Liberal democracy period in Indonesia

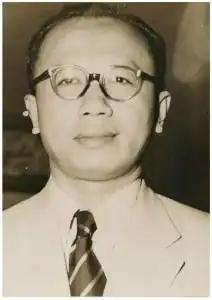
Prime Minister Djuanda Kartawidjaja

After over six weeks of bargaining and five attempts at various party combinations, a new cabinet led by the PNI, with support by the NU, was formed with Ali Sastroamidjojo serving as Prime Minister. This time, the Masyumi was excluded, along with the PSI. Under the Ali Sastroamidjojo's first cabinet, the bureaucracy was expanded with more PNI officials, the economy was under a period of Indonesianization, with the government encouraging indigenous businessmen to open new firms. In practice, however, many new firms were bogus fronts for arrangements between government supporters and Chinese, which became known as "Ali Baba firms," in which an Indonesian (‘Ali’) was front man for a Chinese (‘Baba’) entrepreneur.